Kathy Daughn

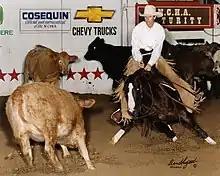
Kathy Daughn riding Royal Fletch in the Open Division of the 2000 NCHA World Championship Cutting Horse Futurity in Ft. Worth, TX.

Kathy Daughn (born 1959) is a cutting horse trainer who has won over $4.25 Million in cutting horse competition. She is an honoree in the NCHA Rider Hall of Fame and National Cowgirl Hall of Fame, and the first woman to win two NCHA Futurity Open Division Championship titles (1985 and 2000). Daughn rode The Gemnist (Doc Bar Gem x Miss Fancy Zan by Black Gold Zan) to win the 1985 NCHA Futurity, marking an event-record score of 229. After of span of 15 years, she rode Royal Fletch (Jae Bar Fletch x Royal Blue Dually by Dual Pep) to win the 2000 NCHA Futurity.